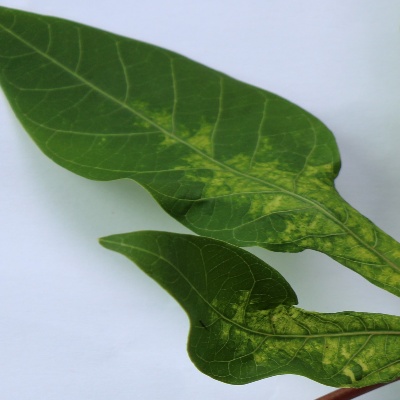
Crop: Cassava
Condition: mosaic